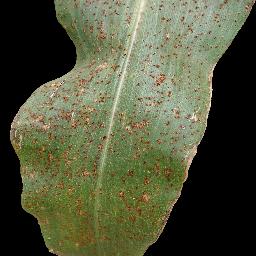
Label: Corn_(Maize)___Common_Rust